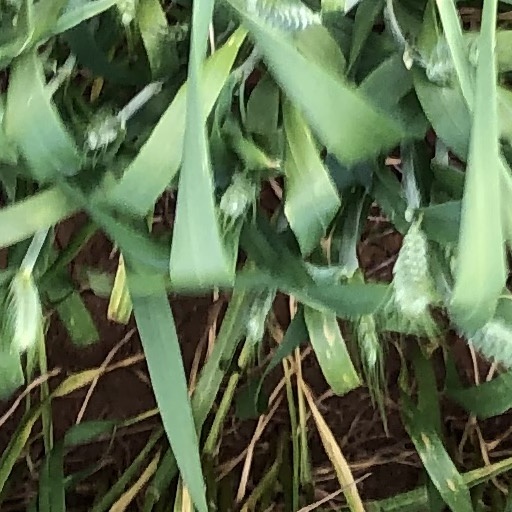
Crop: wheat